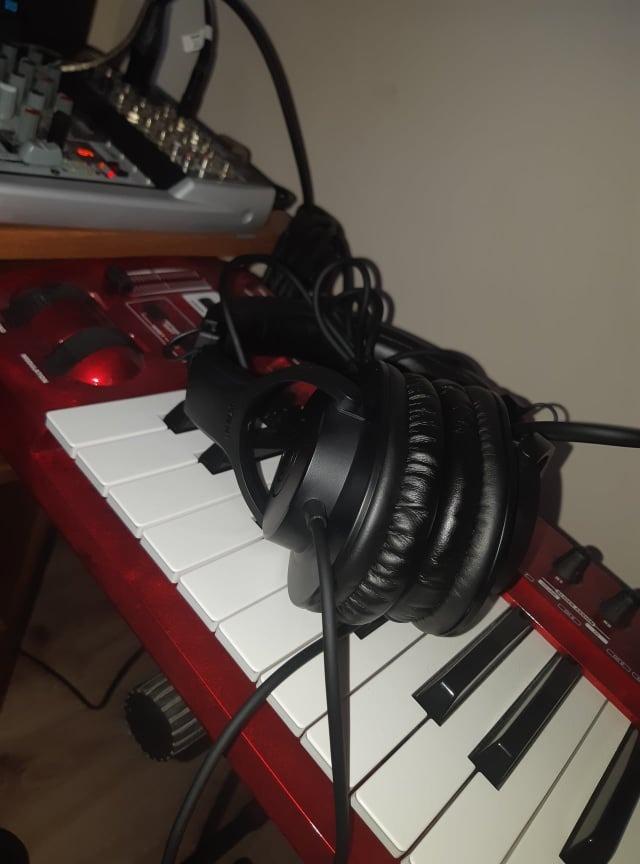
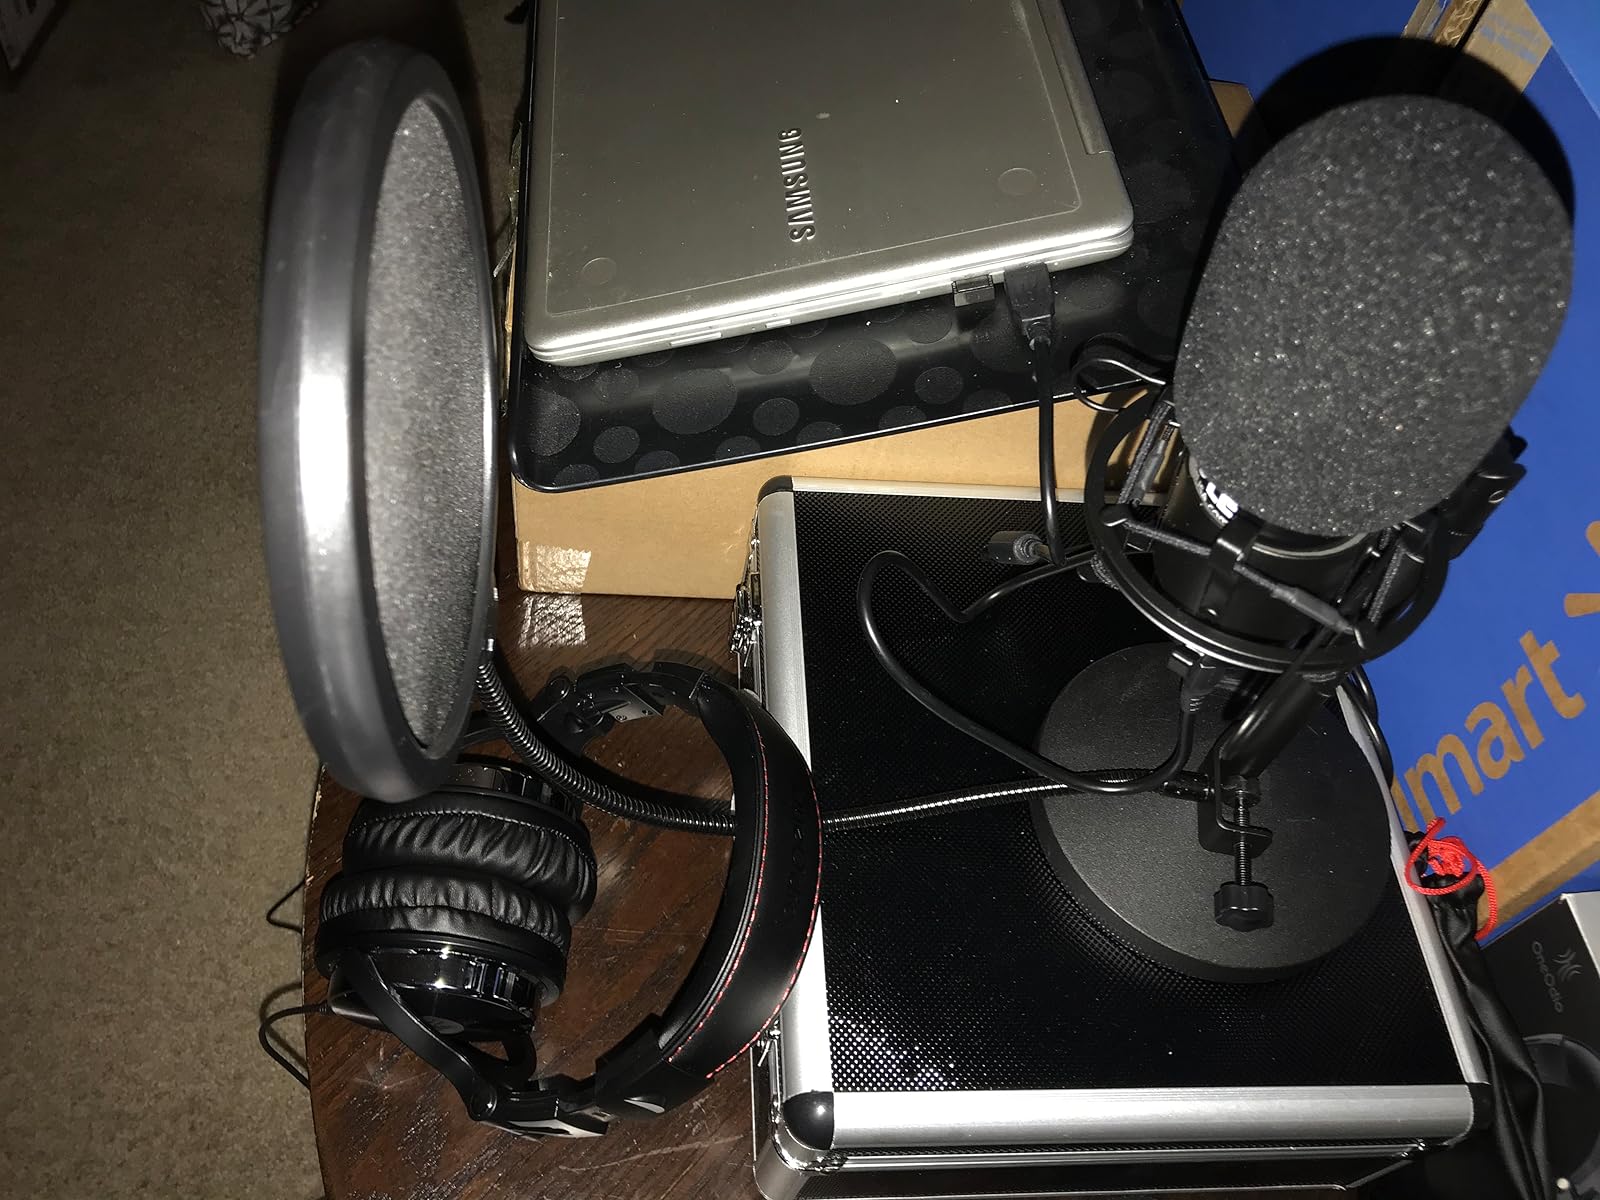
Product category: headphones
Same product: no